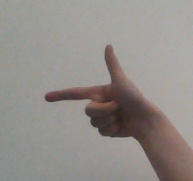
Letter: yaa